Boyle Somerville

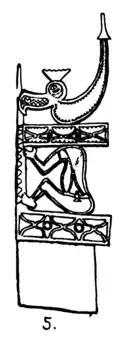
Canoe-prow ornament, collected by Somerville in the Solomon Islands

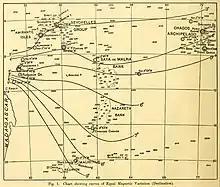
Chart of magnetic variation in the Indian Ocean, from the Percy Sladen Trust Expedition of 1905

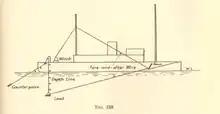
Somerville Sounding Gear

Boyle Somerville was born at Castletownshend, County Cork. His father was Thomas Henry Somerville and his mother was Adelaide Eliza Coghill. Somerville joined the Royal Navy as a cadet in 1877. His first service was in South America in 1880, and then in the Anglo-Egyptian War in 1882. He then spent four years on the China Station. He trained as a Hydrographic Surveyor, choosing this branch of the Navy because promotion prospects were good, and because it offered opportunities for a much freer existence than the "intolerable uniformity" that he saw as typical of much Navy life.